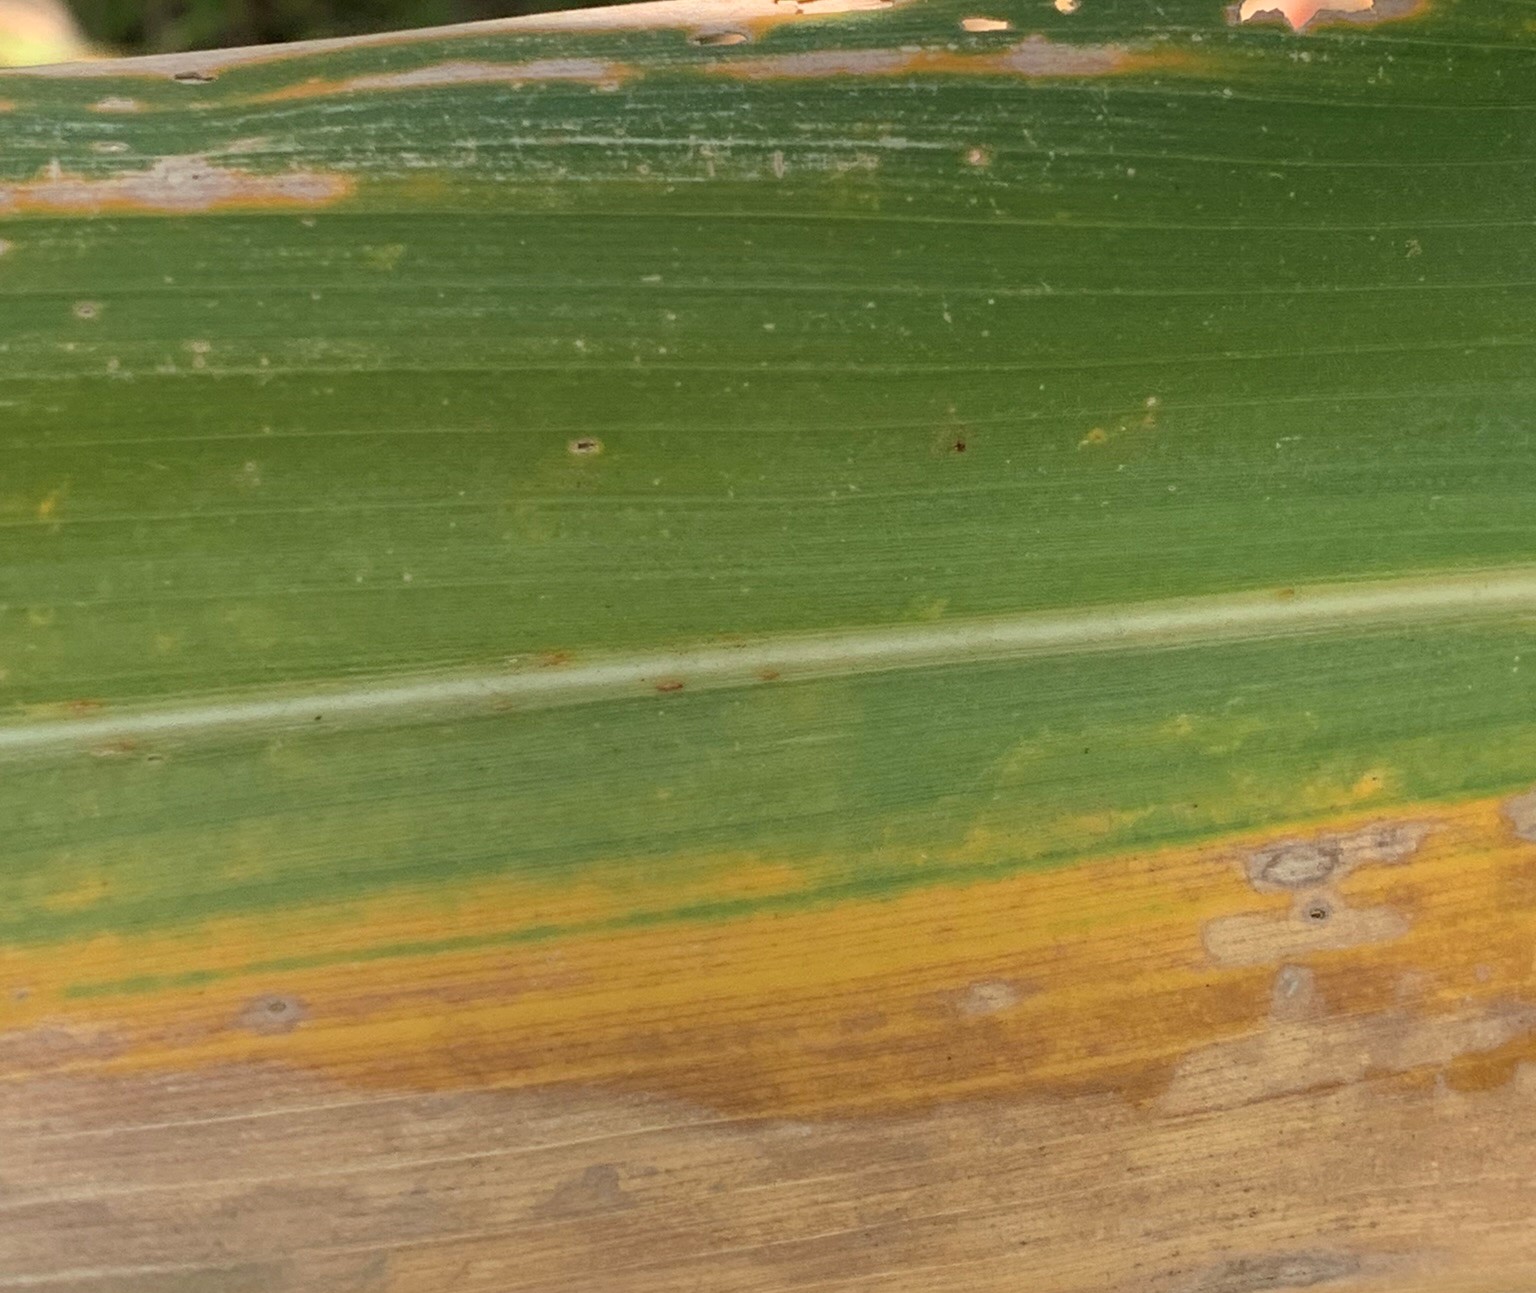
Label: MLN